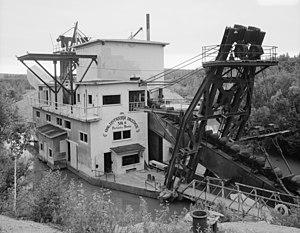
Fox est une census-designated place d'Alaska aux États-Unis, appartenant au Borough de Fairbanks North Star, à proximité de Fairbanks dont elle fait partie de la communauté urbaine. Sa population était de 353 personnes en 2007.